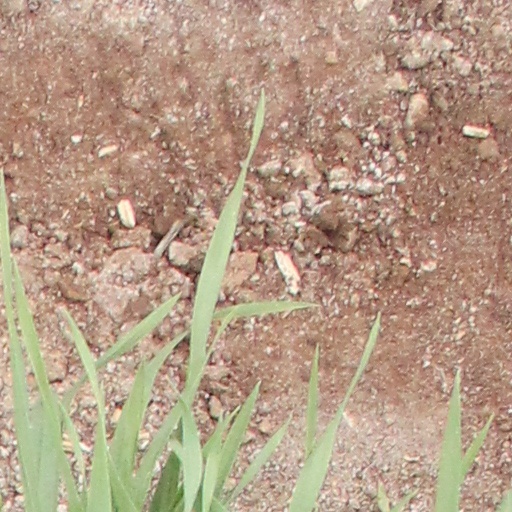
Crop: wheat